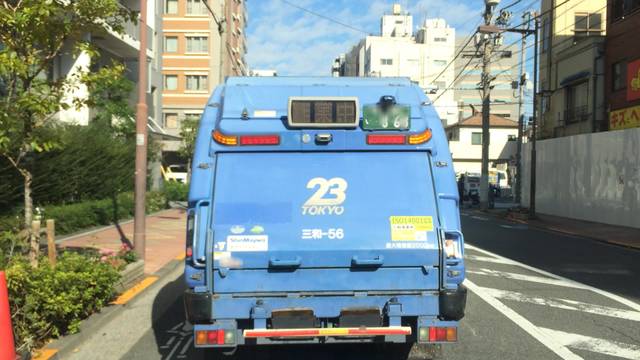
Region: Japan
Coordinates: 35.707, 139.785